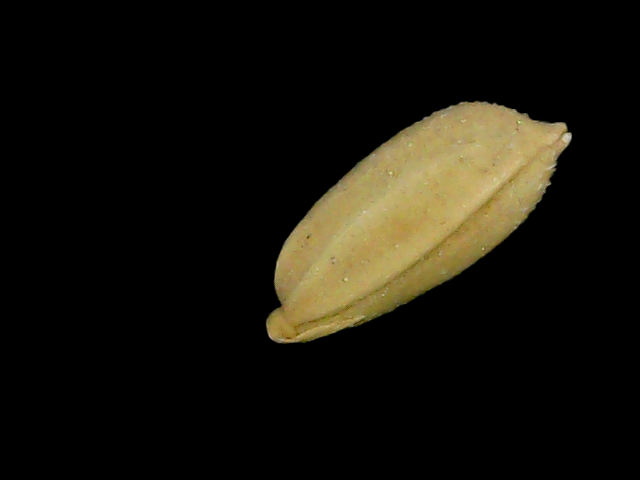
Rice variety: Bd52